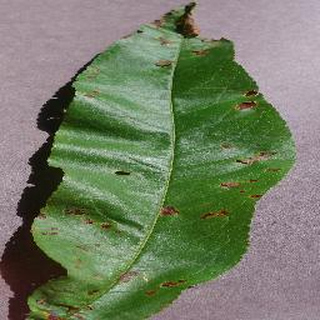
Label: peach_bacterial_spot